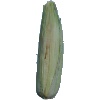
Label: corn_husk